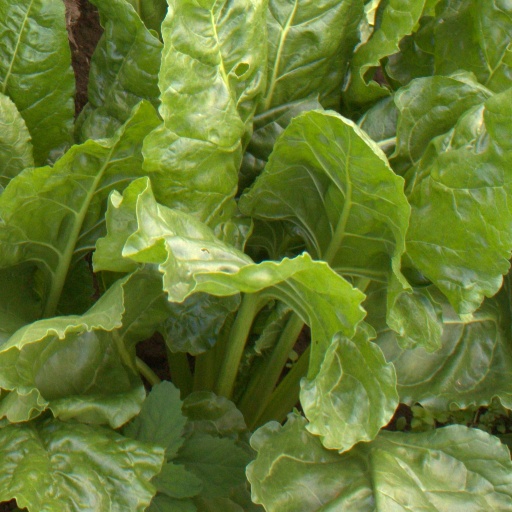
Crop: sugar beet